John Pezza

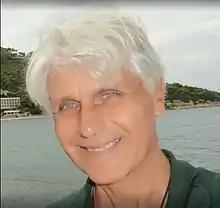

John Pezza (born 6 October 1952) is an Italian fencer. He competed in the individual (ranked 9th) and team épée events of the 1976 Summer Olympics. He won a gold medal at the 1975 Mediterranean Games in the individual épée event.